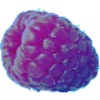
Label: Raspberry 1